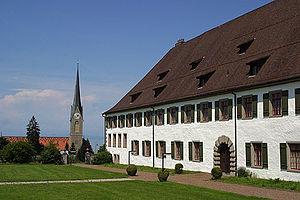
Cette liste présente les biens culturels d'importance nationale dans le canton de Saint-Gall. Cette liste correspond à l'édition 2009 de l'Inventaire Suisse des biens culturels d'importance nationale pour le canton de Saint-Gall. Il est trié par commune et inclus : 77 bâtiments séparés, 14 collections, 20 sites archéologiques et un cas particulier.